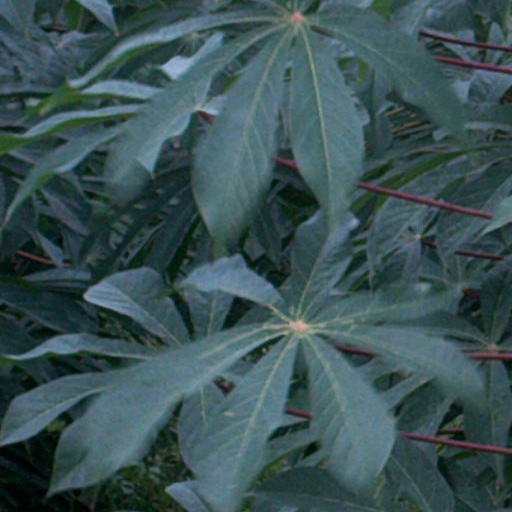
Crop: cassava